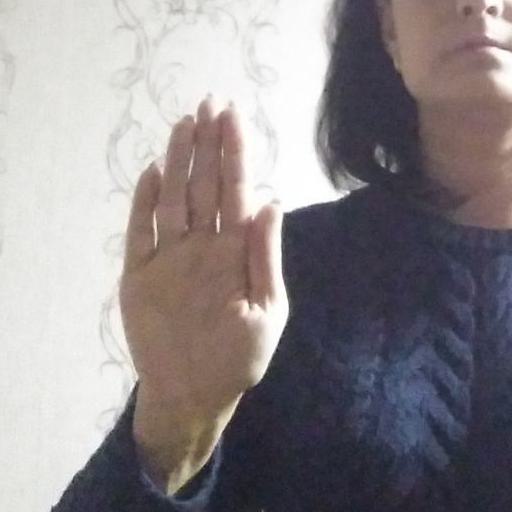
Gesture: stop